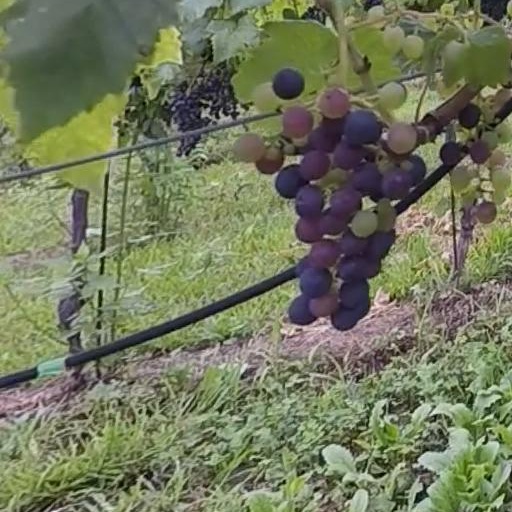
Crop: grape